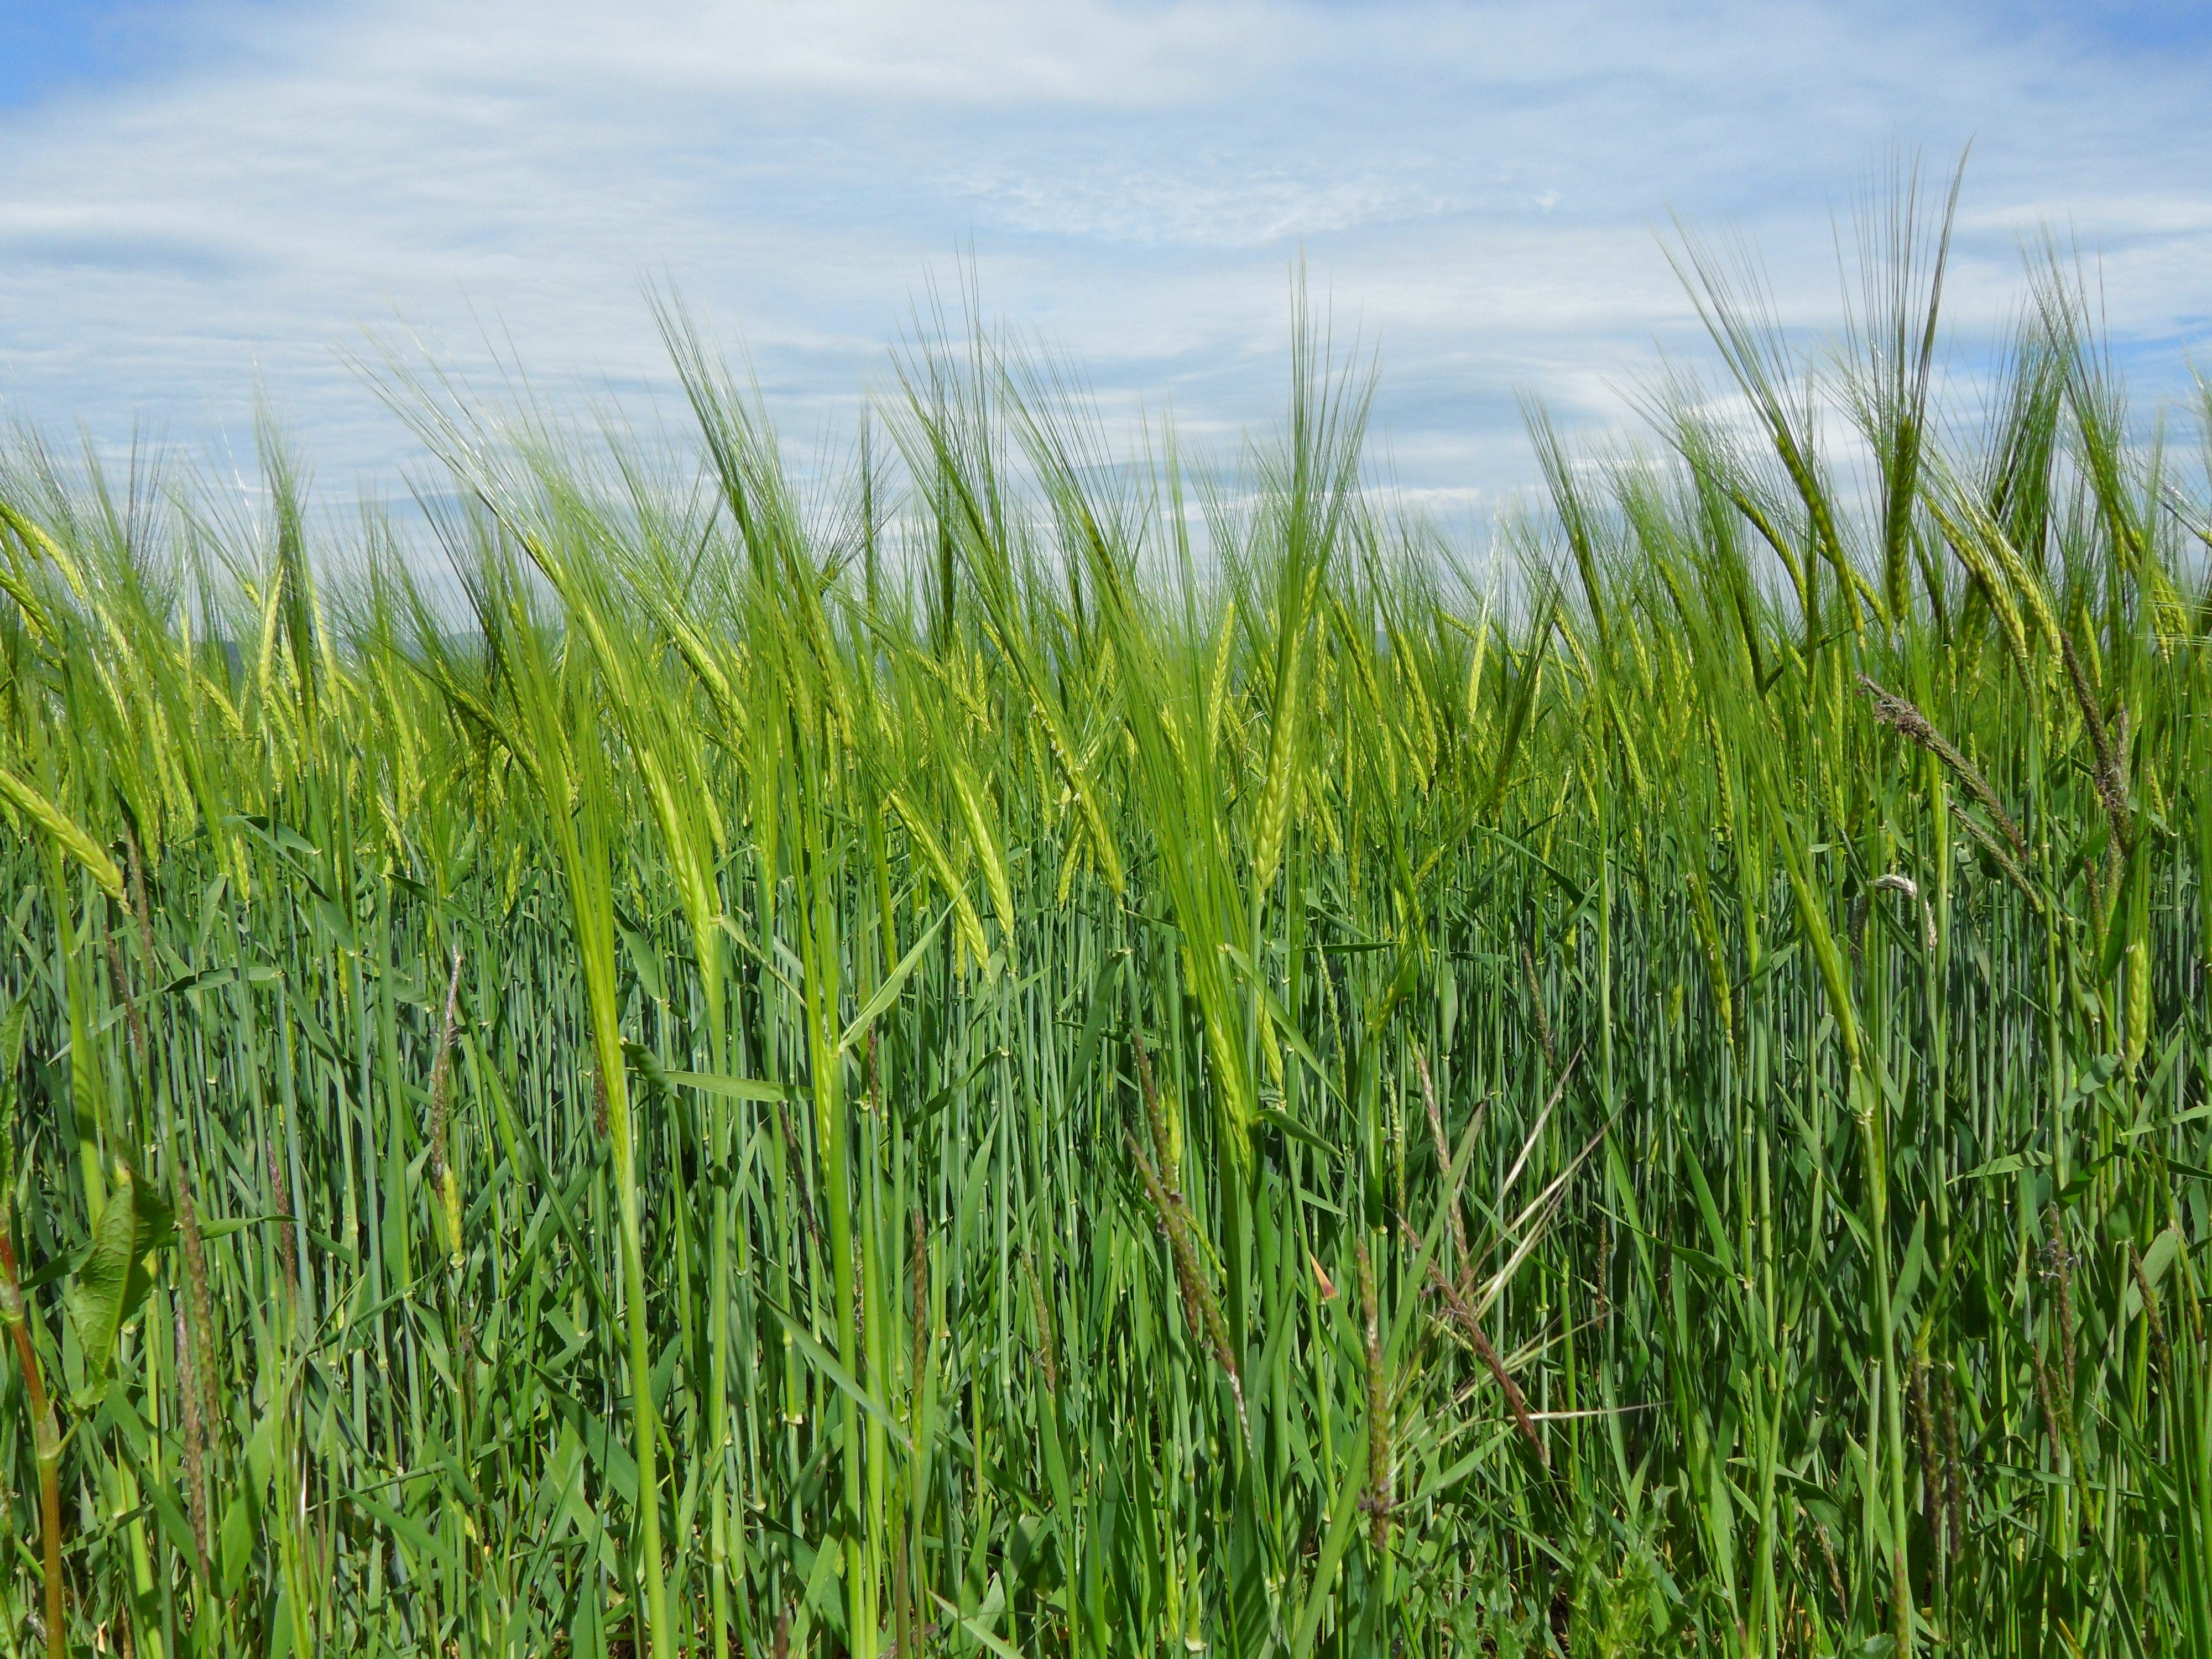
landscape, grass, marsh, plant, field, lawn, meadow, wheat, prairie, flower, green, crop, scenic, pasture, blue, agriculture, spike, wheat field, clouds, grassland, rye, wetland, cereals, habitat, ecosystem, arable, paddy field, flowering plant, wheat spike, chrysopogon zizanioides, natural environment, grass family, land plant, phragmites